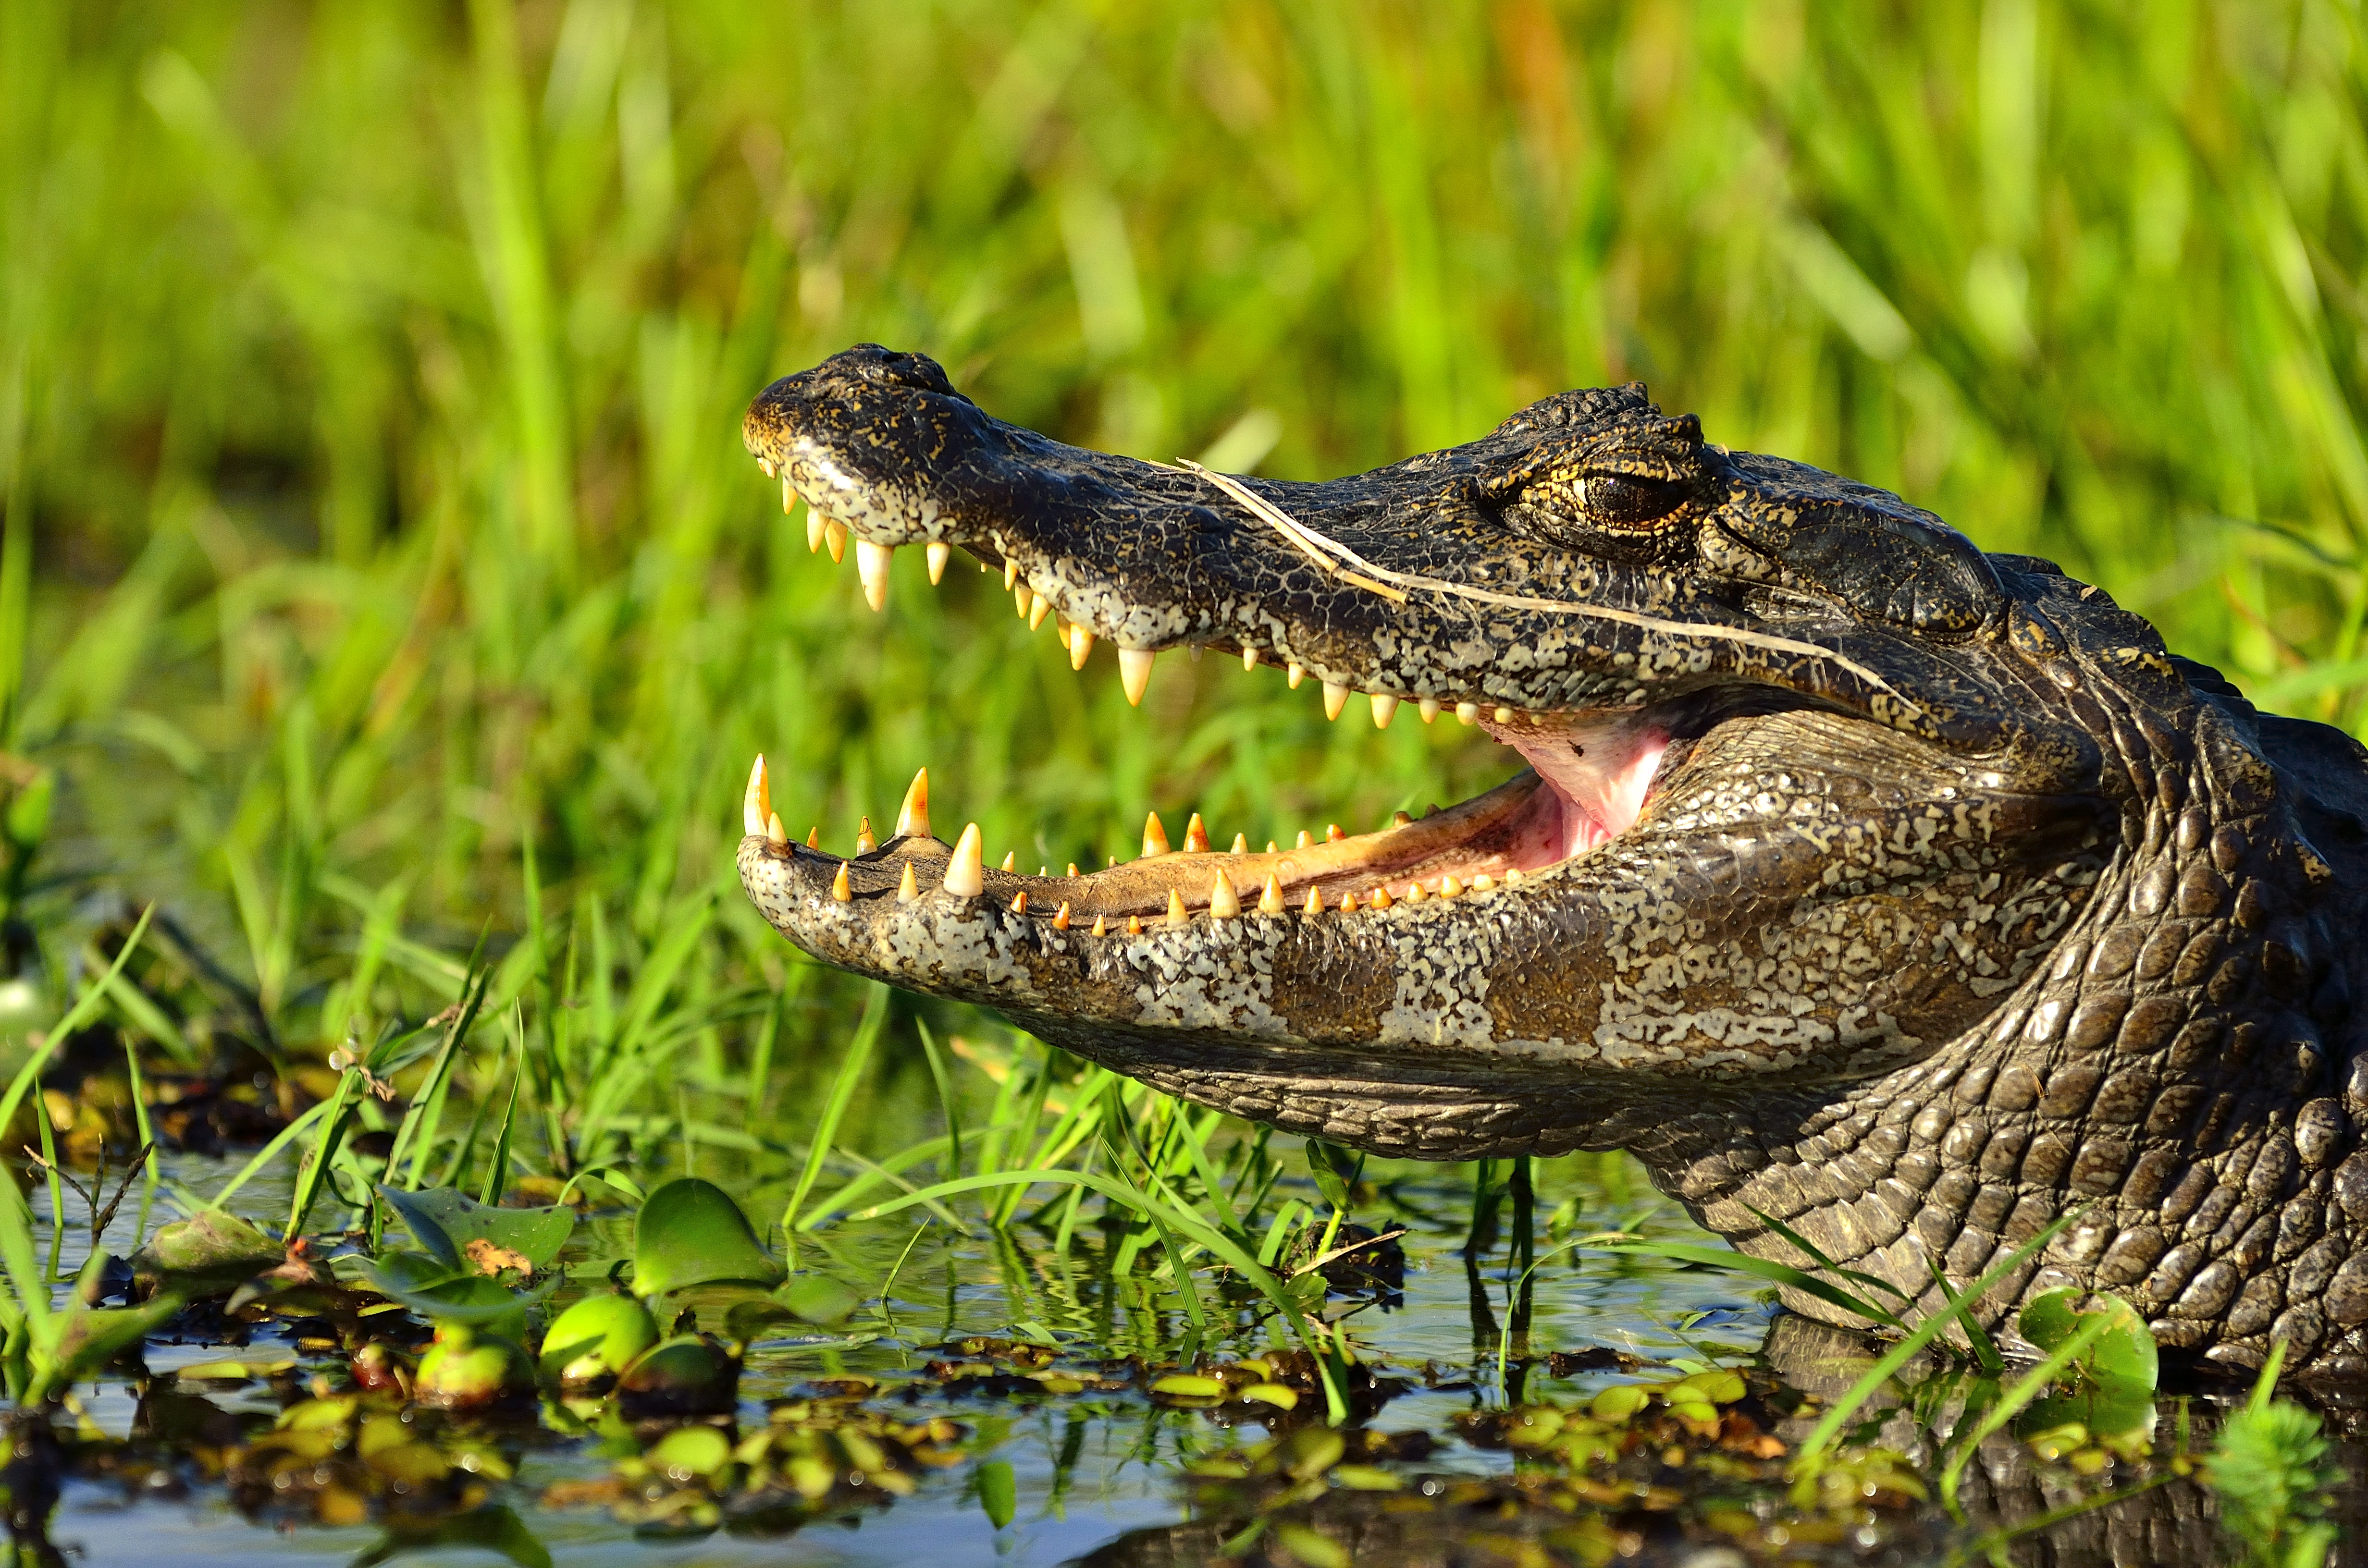
wildlife, wild, reptile, fauna, alligator, vertebrate, negro, corrientes, esteros, fna, ibera, salvaje, yacare, dientes, reptil, esterosdelibera, carlospellegrini, yacarenegro, fototravesia, crocodilia, american alligator, nile crocodile